HM Prison Leyhill

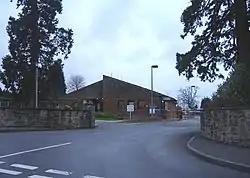
Leyhill prison

HM Prison Leyhill is a category D men's prison located in the parish of Cromhall in Gloucestershire, England. His Majesty's Prison Service operates Leyhill Prison.